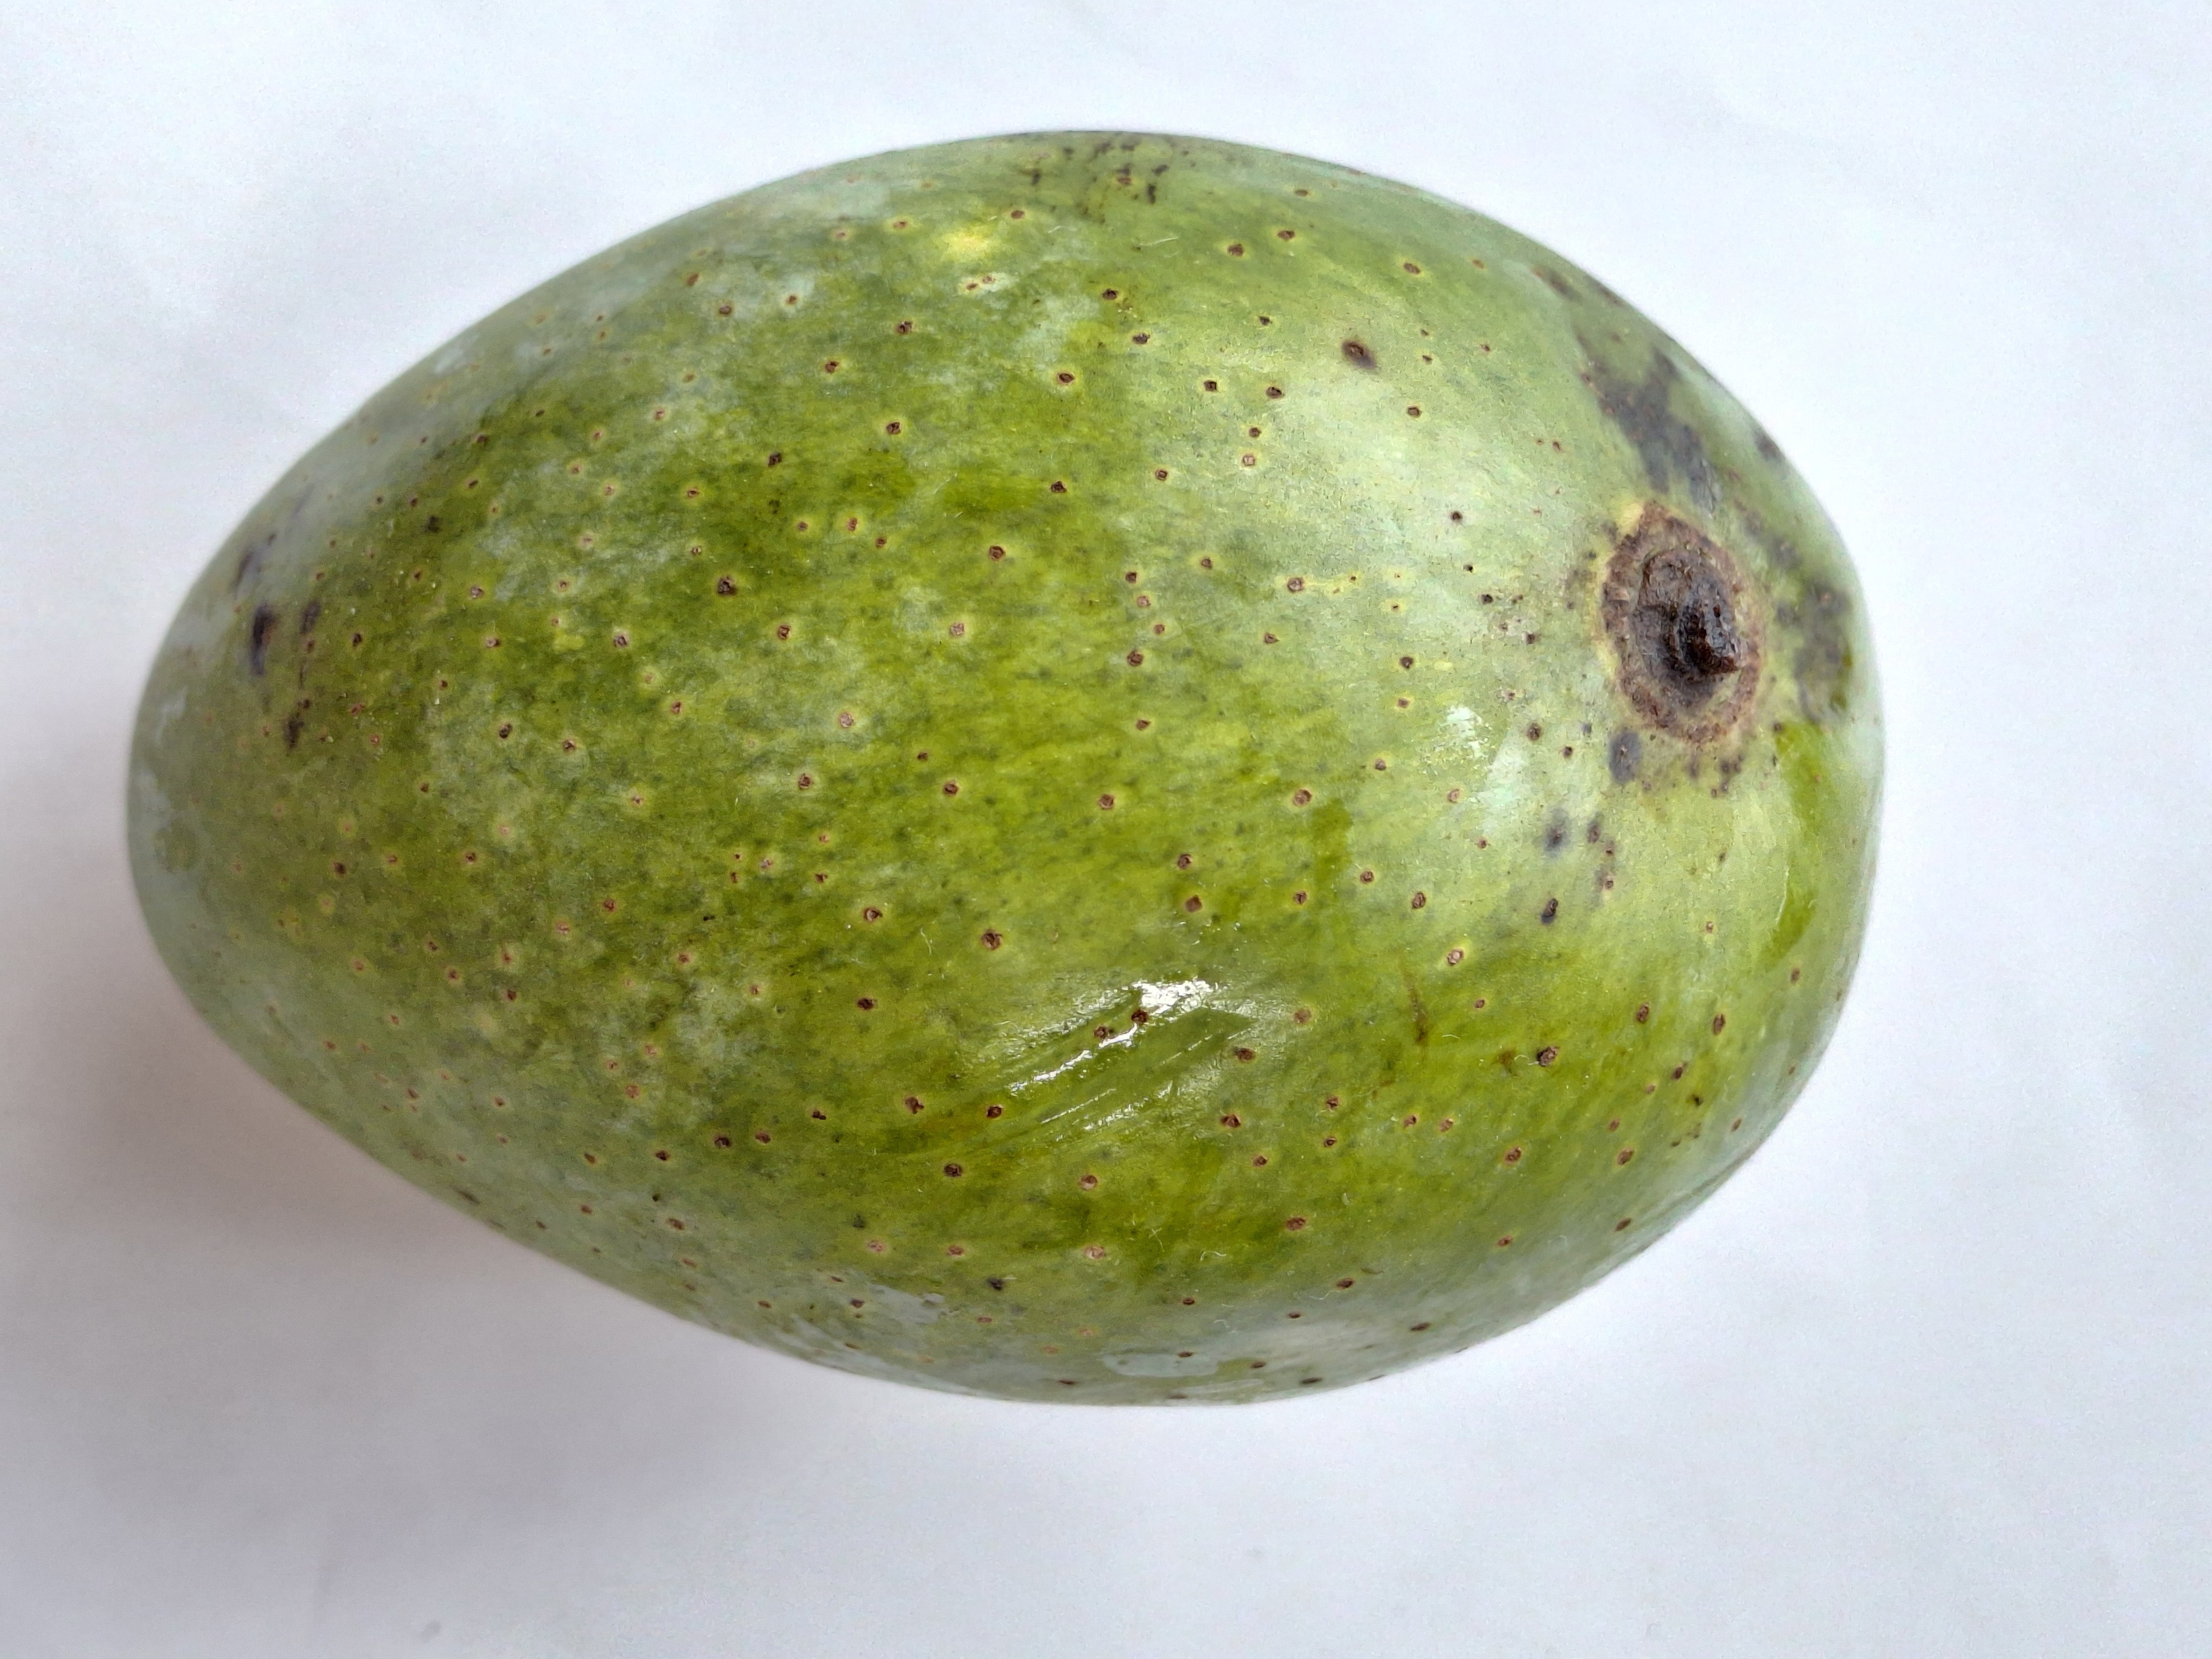
Mango variety: GopalBhog